Russian invasion of Ukraine

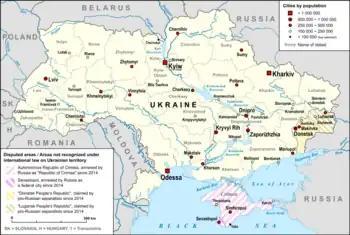
Ukraine, with the annexed Crimea in the south and two Russia-backed separatist republics in Donbas in the east up to the 2022 invasion

After the dissolution of the Soviet Union in 1991, Russia and Ukraine maintained cordial relations. In return for security guarantees, Ukraine signed the Nuclear Non-Proliferation Treaty in 1994 and gave up the nuclear weapons it inherited from the Soviet Union. Russia, the US, and UK thus agreed in the Budapest Memorandum to uphold Ukraine's sovereignty and territorial integrity. In 1999, Russia signed the Charter for European Security, affirming the right of each state "to choose or change its security arrangements" and to join alliances. In 2002, Putin said Ukraine's relations with NATO were "a matter for those two partners". In 2005, Putin said that if Ukraine wanted to join NATO, "we will respect their choice, because it is their sovereign right to decide their own defence policy, and this will not worsen relations between our countries".